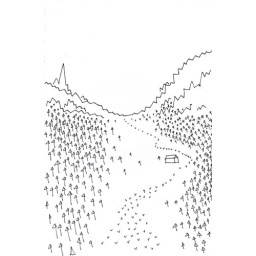
a house in the mountains